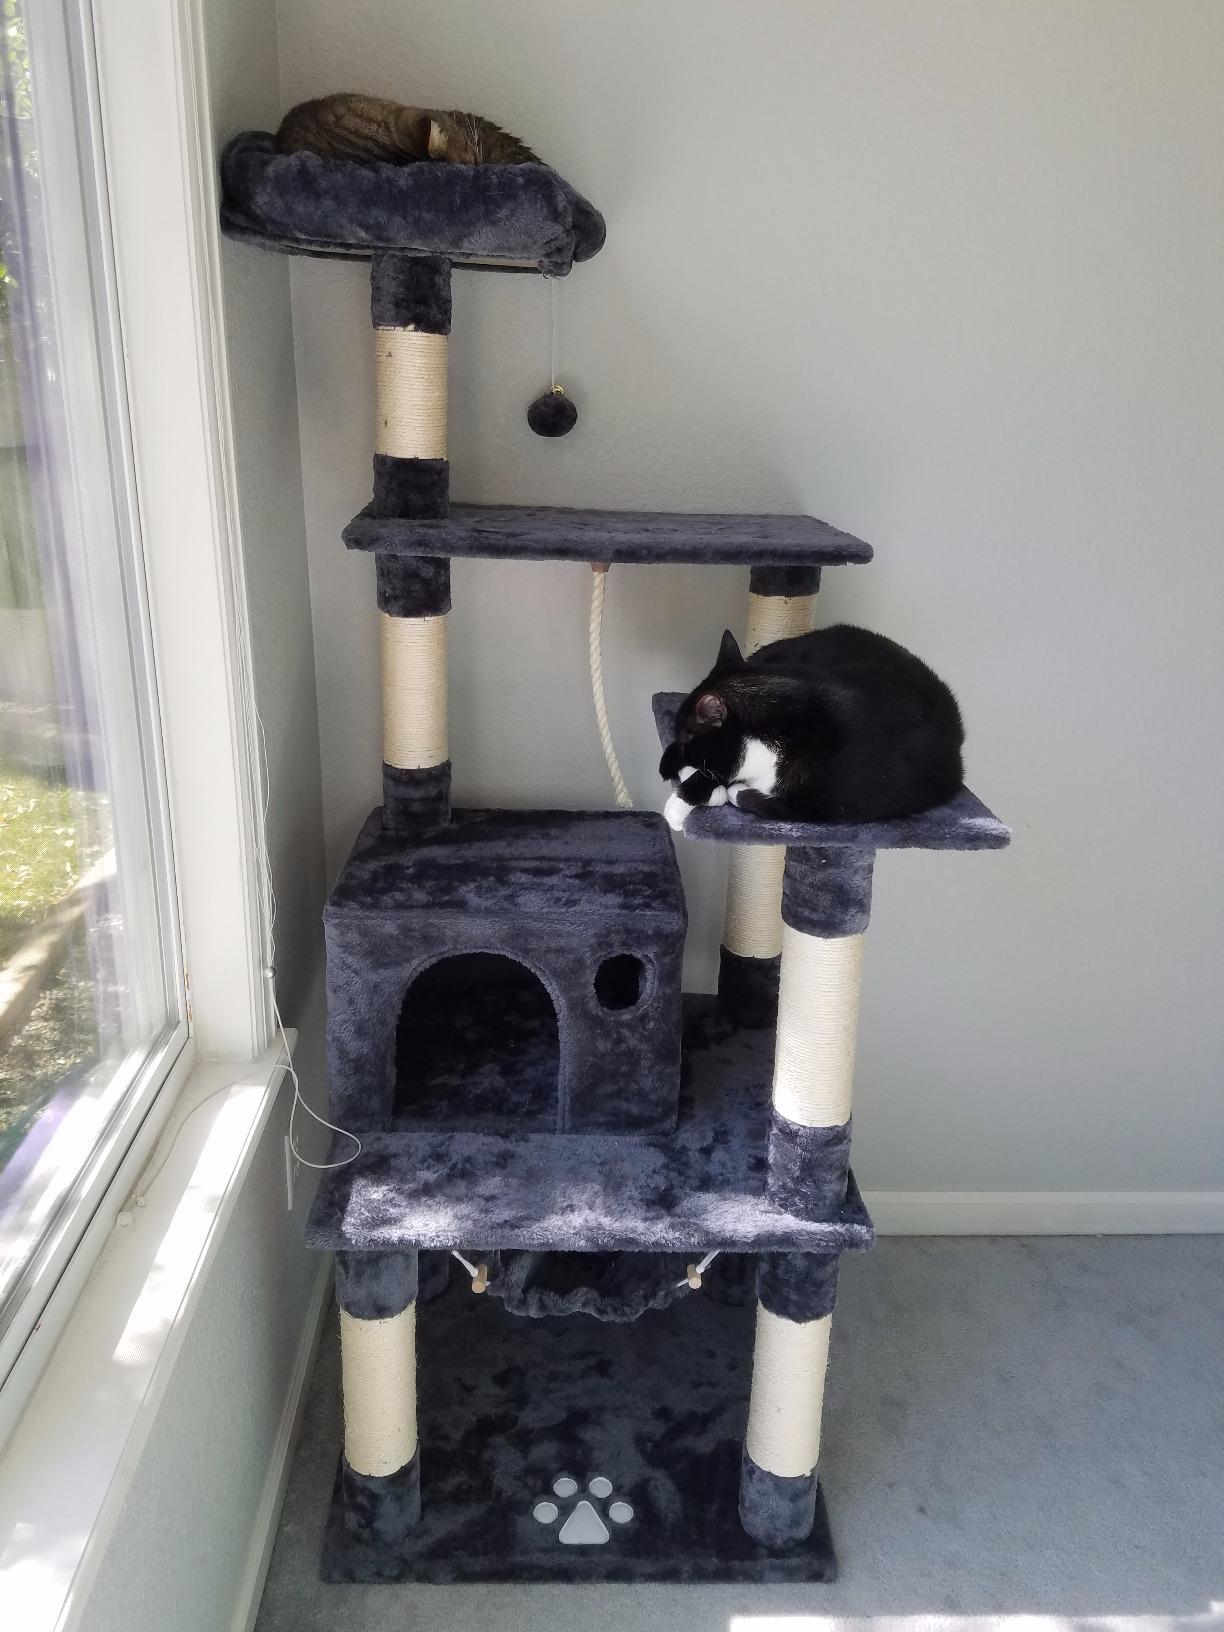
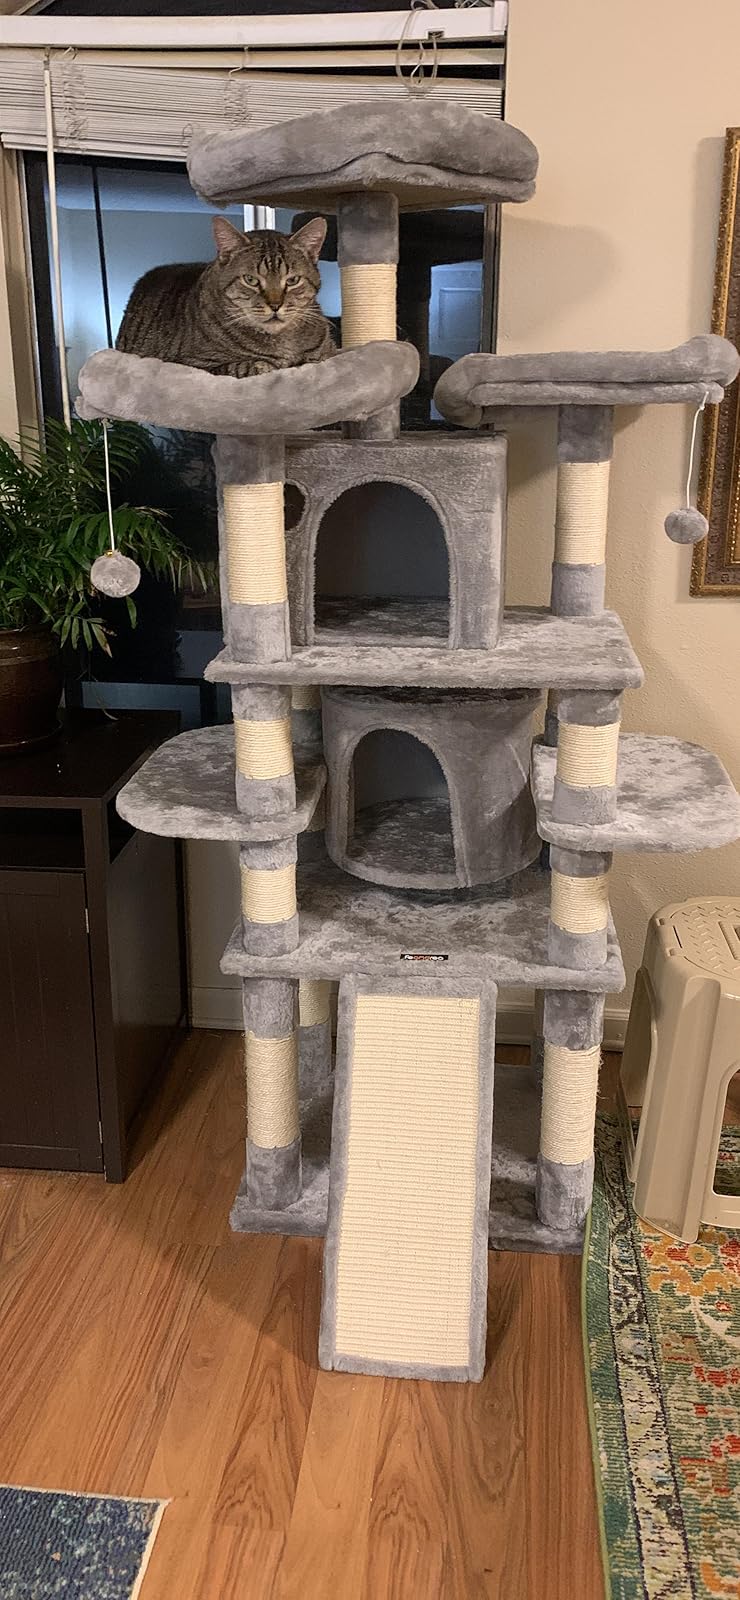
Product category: items_cat tree
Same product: no